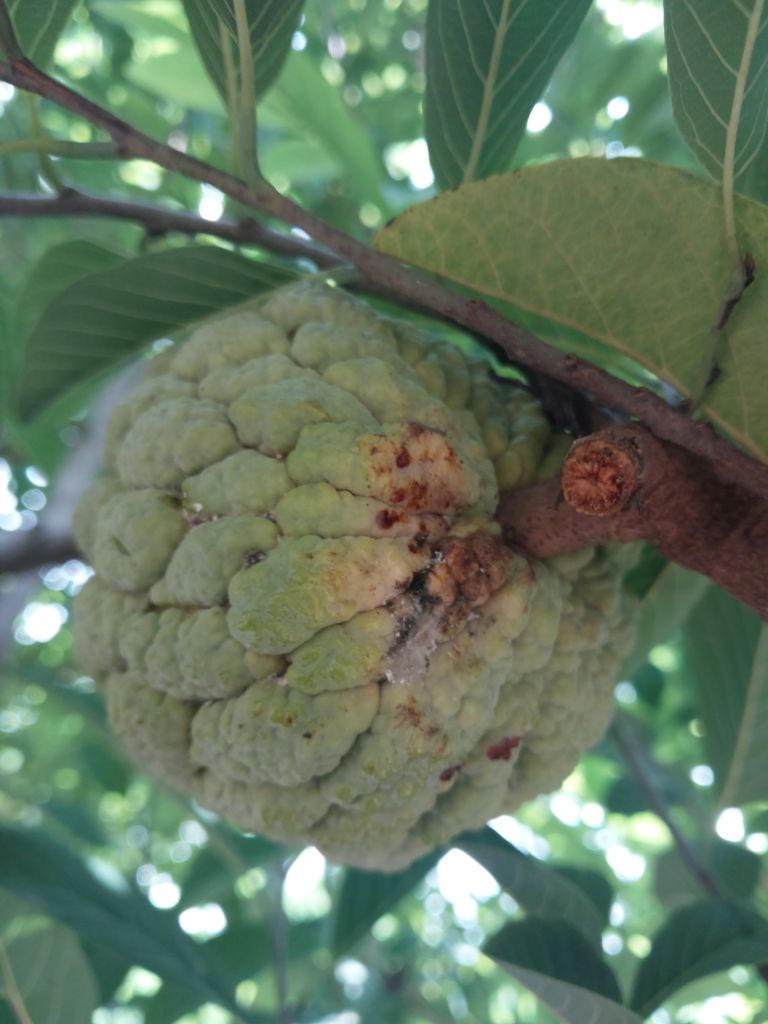
Disease label: Athracnose